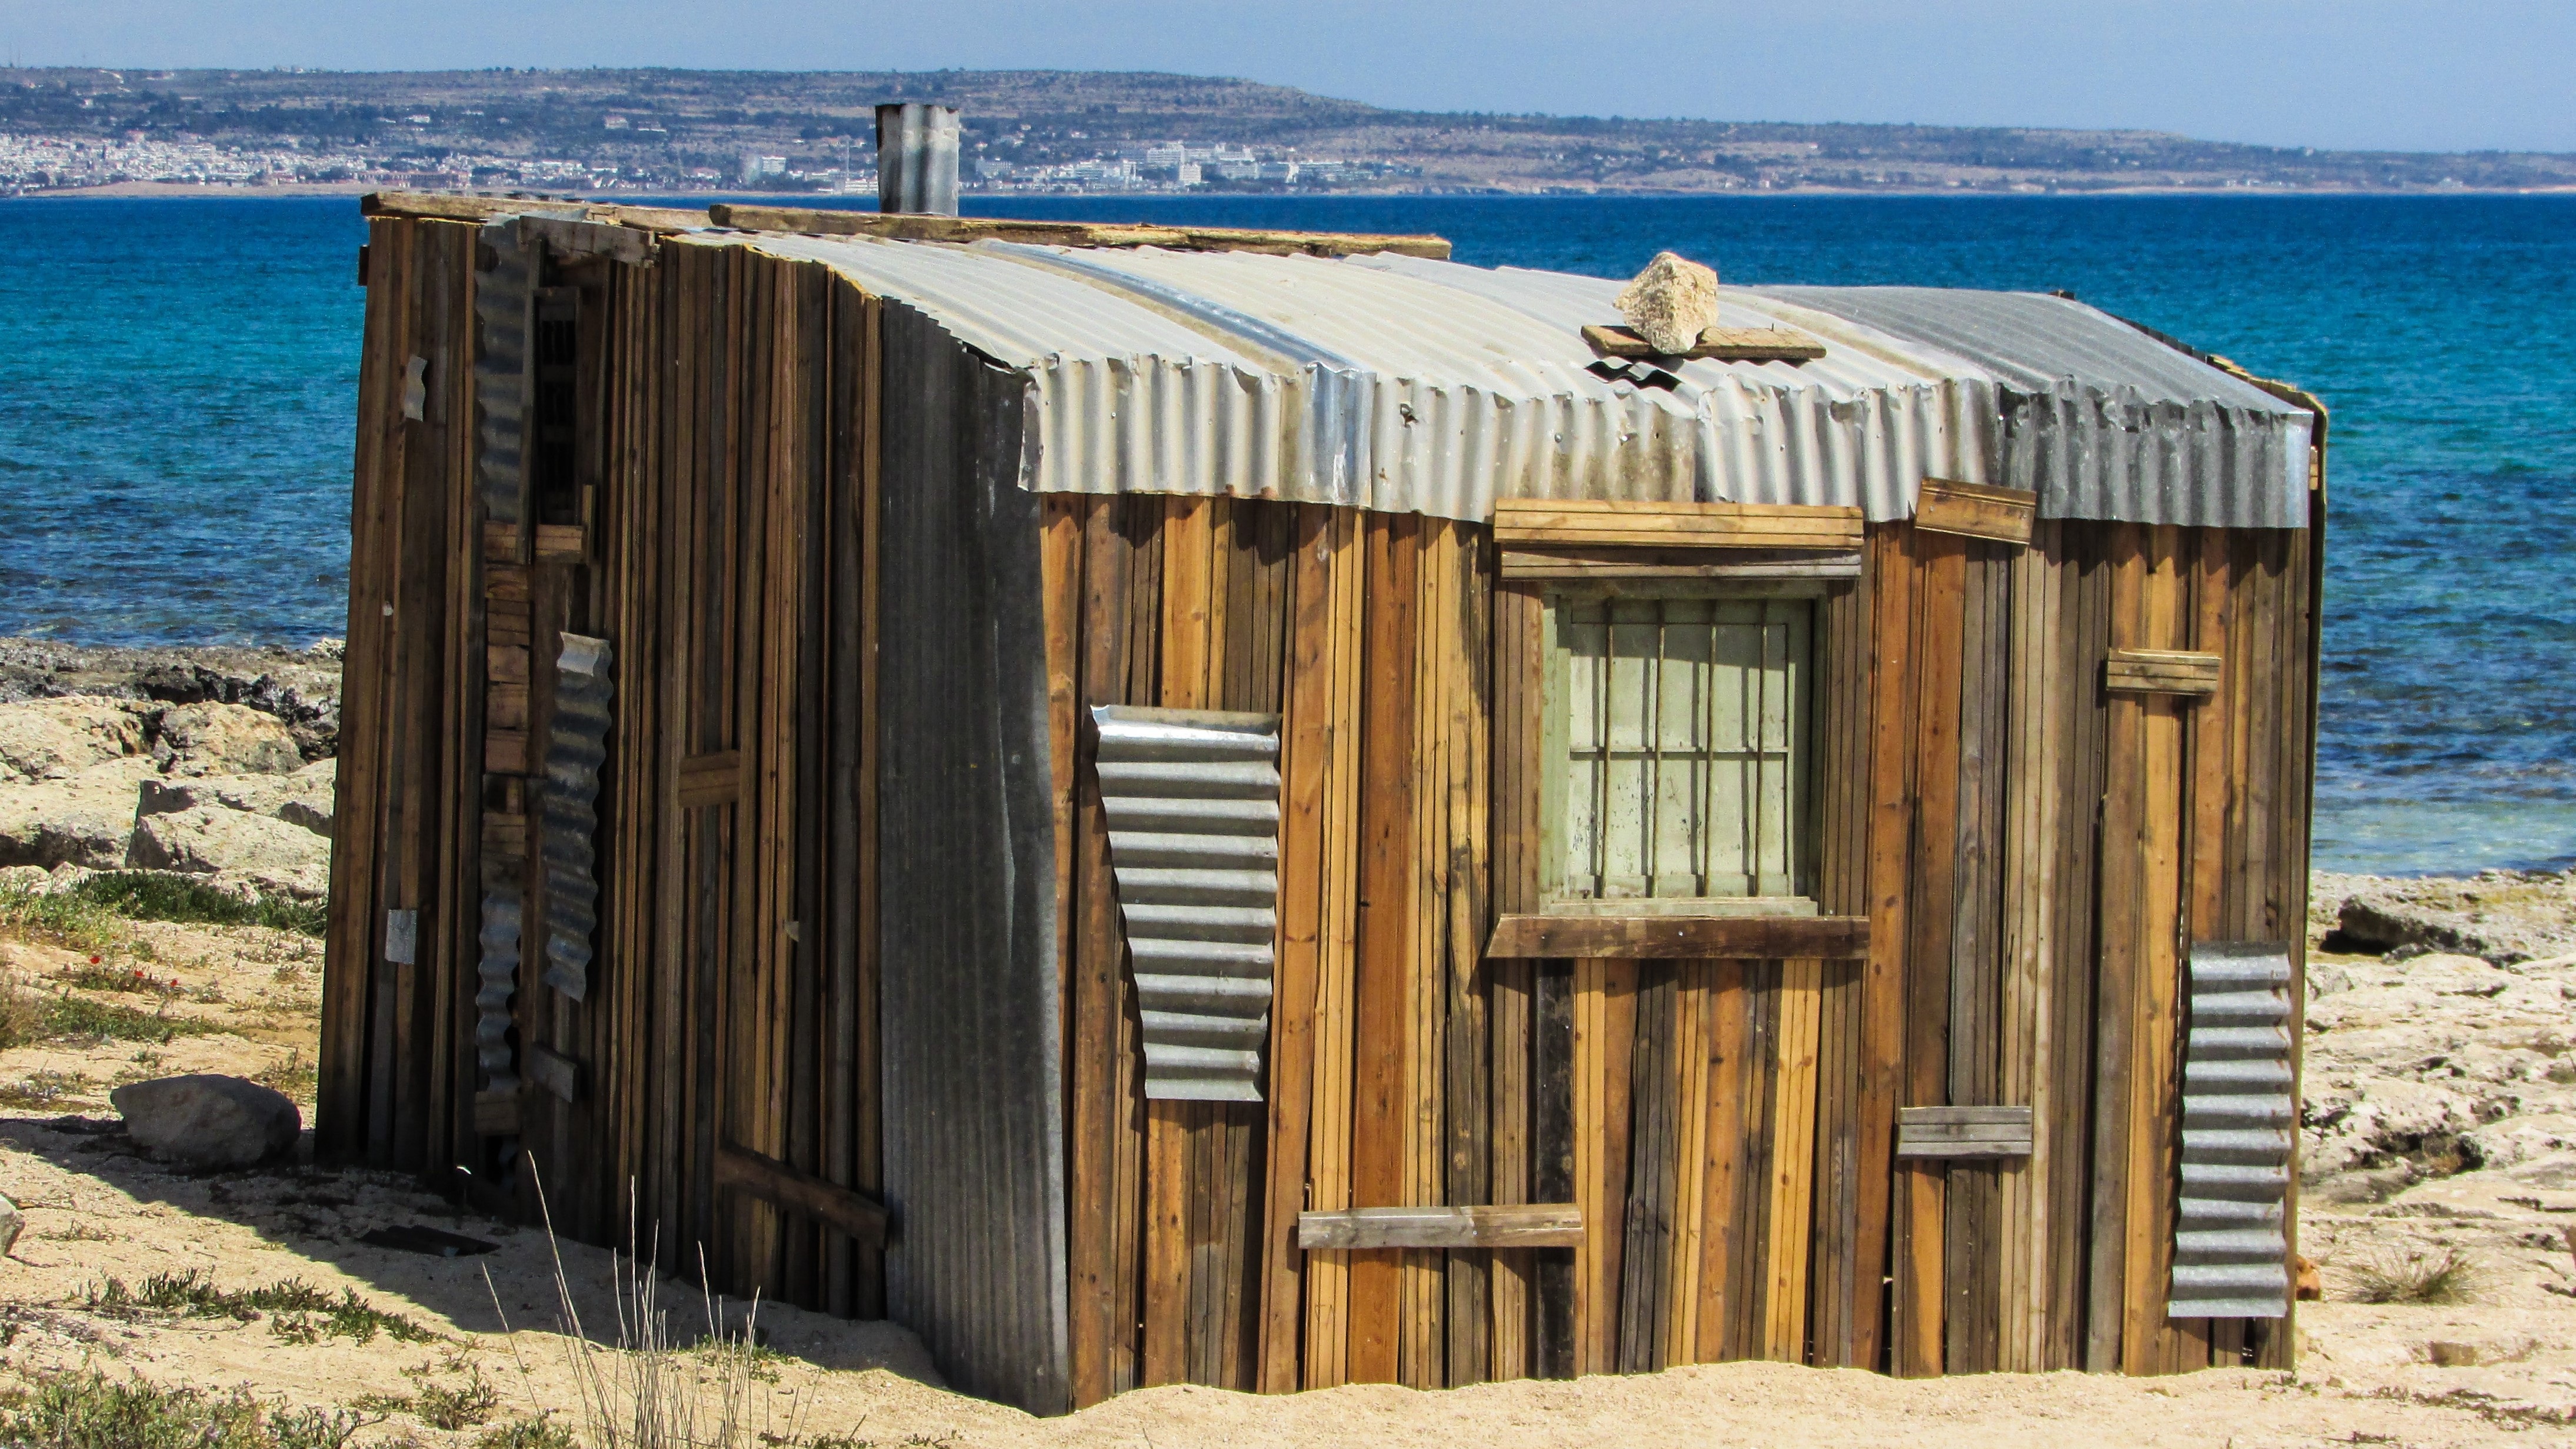
sea, coast, wood, shed, hut, shack, cottage, booth, cyprus, shanty, liopetri, outdoor structure